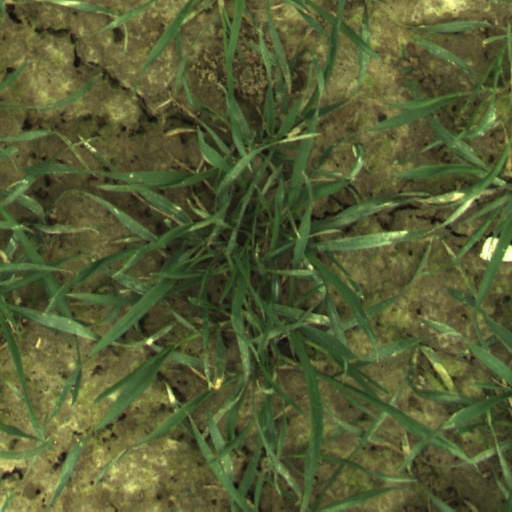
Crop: wheat